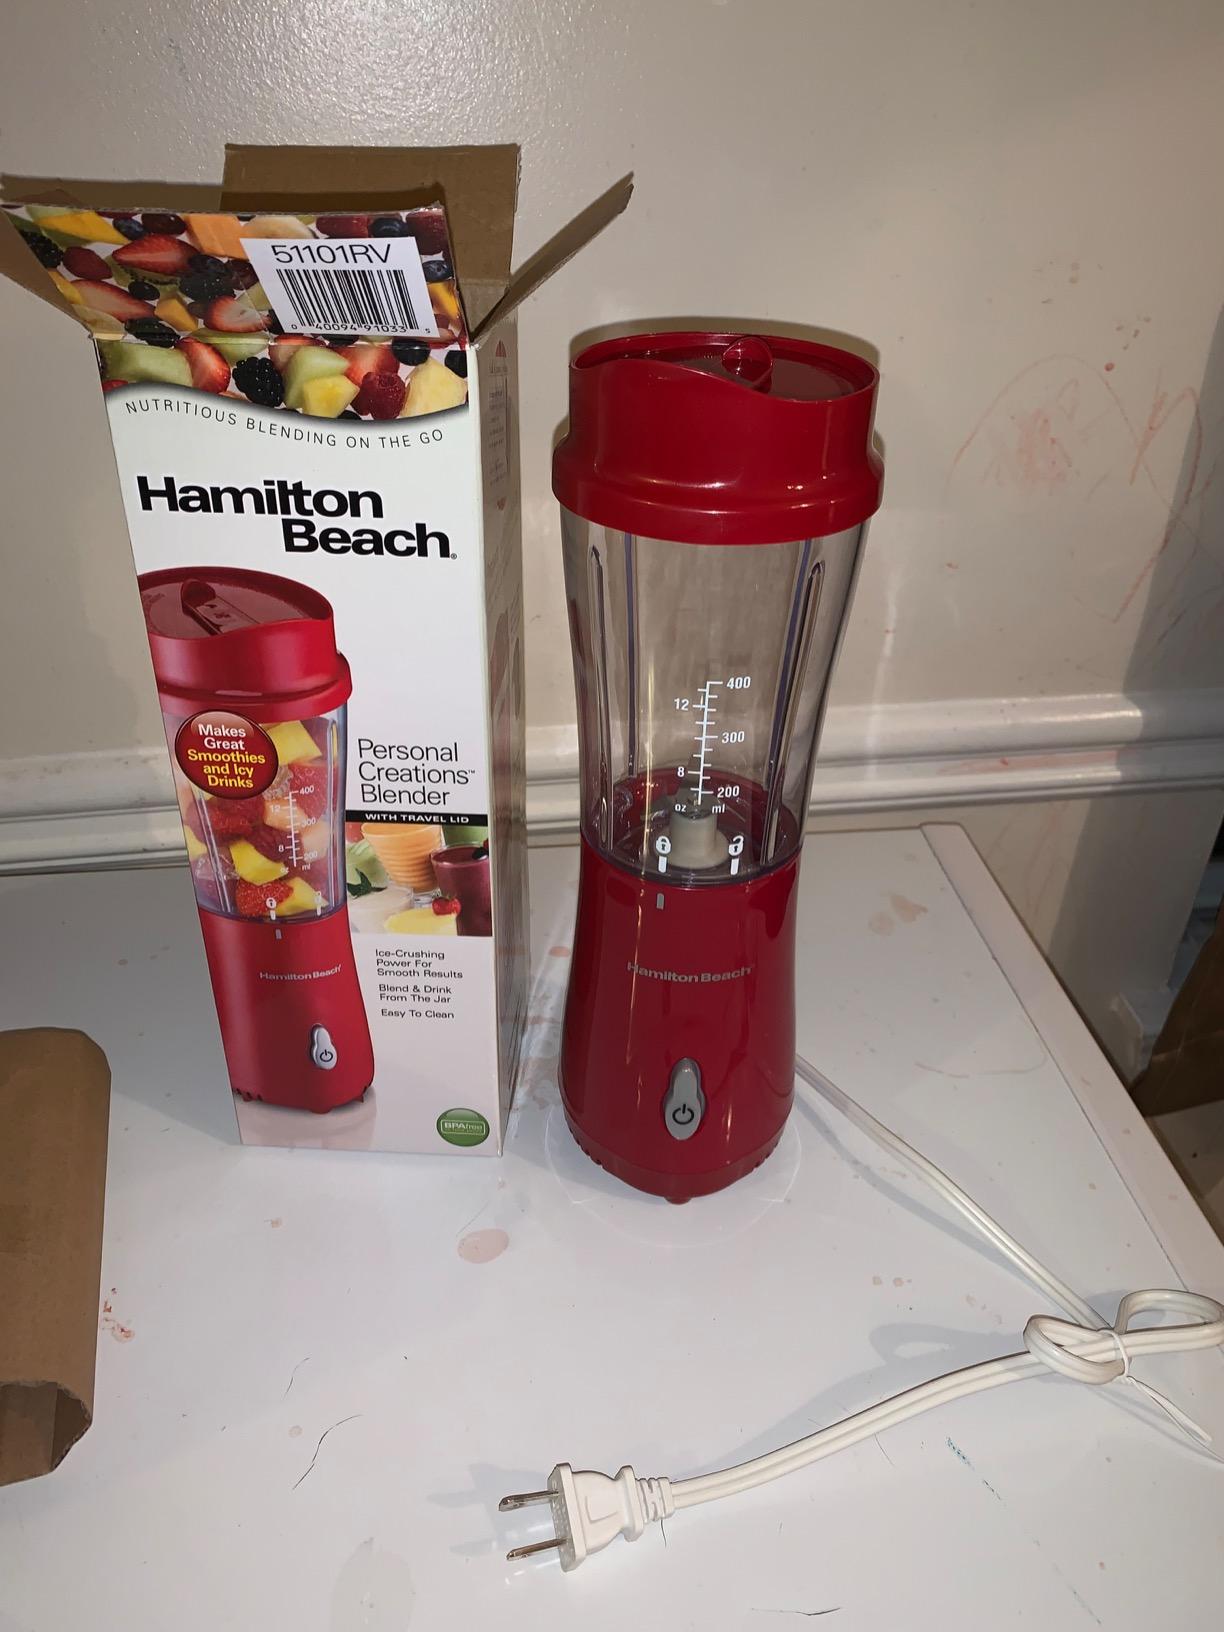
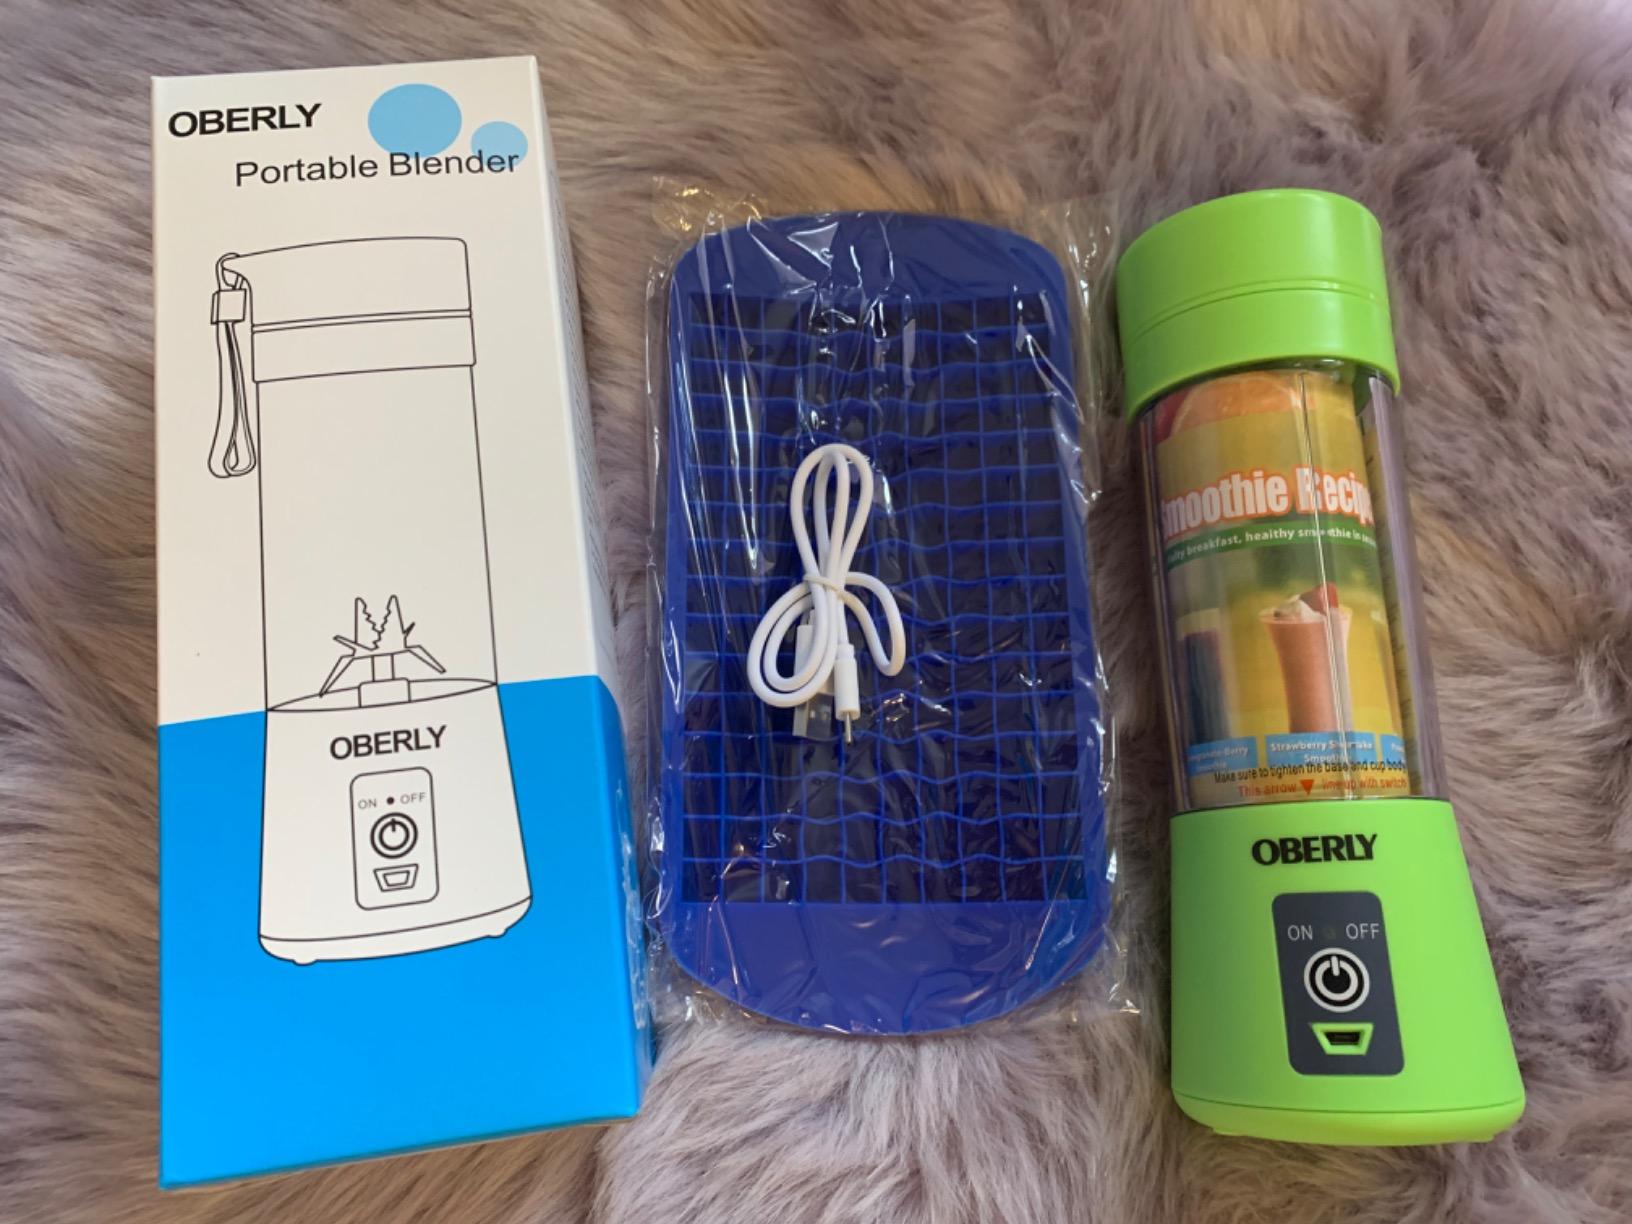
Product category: items_blender
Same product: no